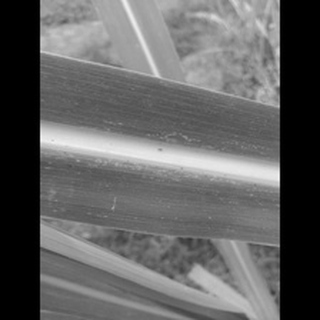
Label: sugarcane_mosaic